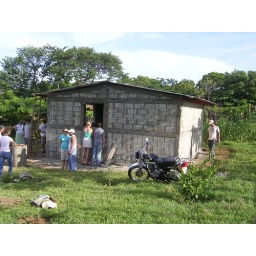
it's a house! windows and doors will be installed by others, and block will be stuccoed.